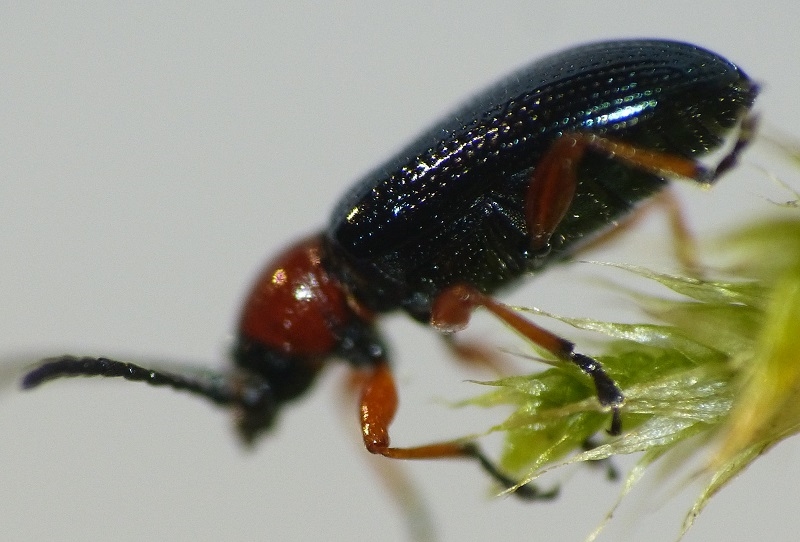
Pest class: cereal_leaf_beetle